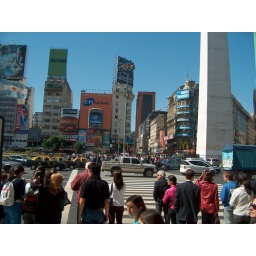
HPIM0716The obelisk monument in Avenida 9 de Julio, the widest street in the world